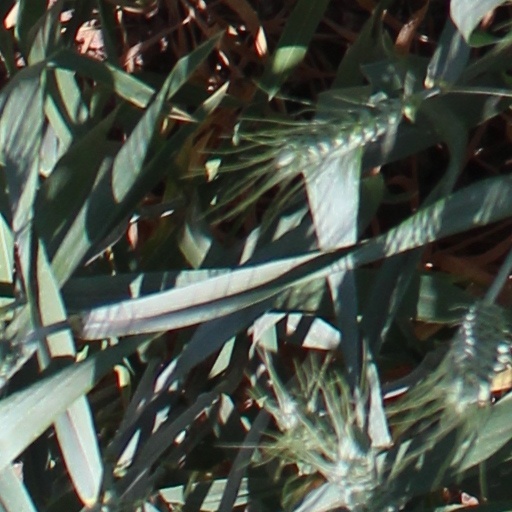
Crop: wheat